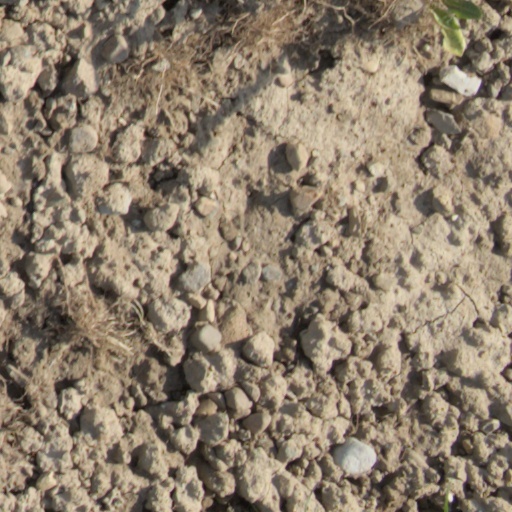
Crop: wheat